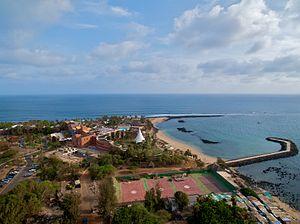
La pointe des Almadies est un cap rocheux du Sénégal, situé au nord-ouest de la presqu'île du Cap-Vert. Elle constitue le point le plus occidental du continent africain.
Cet article recense les monuments et sites historiques de la région de Dakar au Sénégal.